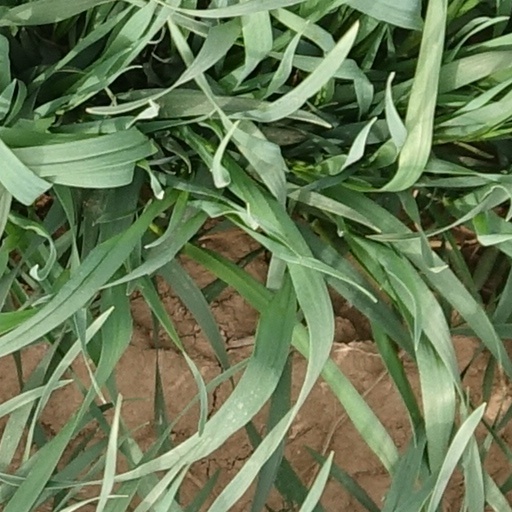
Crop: wheat